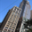
Label: skyscraper